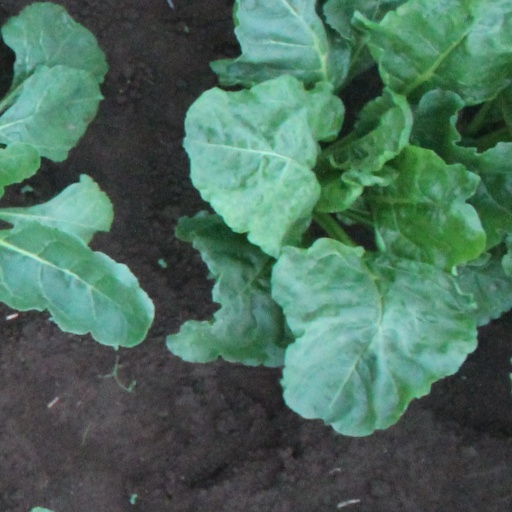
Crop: sugar beet